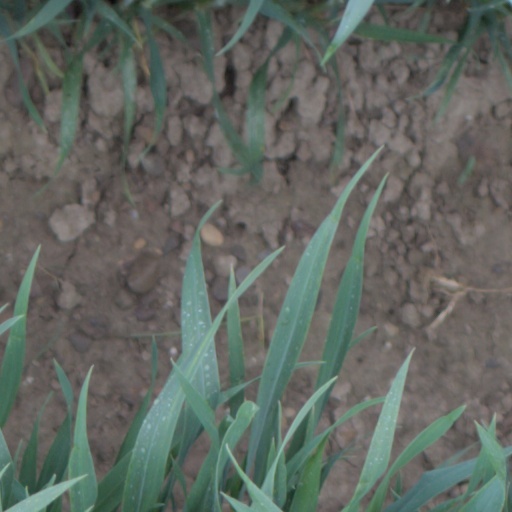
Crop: wheat